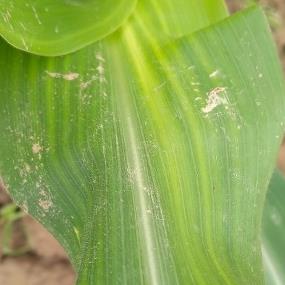
Crop: Maize
Condition: stripe-d